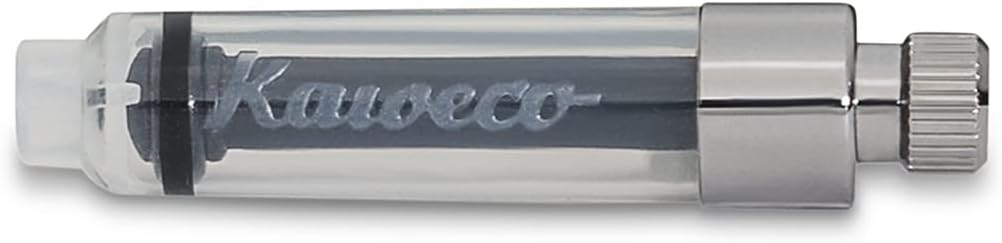
Kaweco Mini Piston Converter for Sport Pens
Category: Office Products
With this Mini Converter Sport from Kaweco, you can suck up ink like in a syringe. Then the converter is inserted into the fountain pen. Drawing up several times increases the filling quantity.
Features: Material: plastic. | Volume: 0.5 ml. | The ink is sucked up like in a syringe. | Drawing up several times increases the filling quantity. | With Kaweco logo.